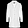
Label: Coat